Electoral (Integrity) Amendment Acts

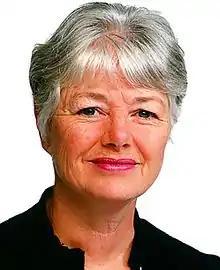
Former Green co-leader Jeanette Fitzsimons opposed the Electoral (Integrity) Amendment Act 2018

On 30 January 2018, Little moved the first reading of the Electoral (Integrity) Amendment Bill. That day was, coincidentally, the date of a special debate acknowledging the death of the former deputy prime minister and electoral integrity champion Jim Anderton, whose past contribution to the issue was noted by the current deputy prime minister and New Zealand First leader Winston Peters.